Villines Mill

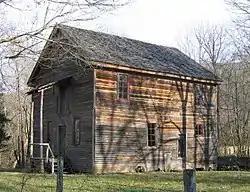

Villines Mill, also known as Boxley Mill or Whiteley Mill, was originally built around 1840 by Abner Casey in the Buffalo River valley, in what is now known as the Buffalo National River. After becoming known as Whiteley Mill, the mill was at the center of a Civil War skirmish known as the Battle of Whiteley's Mill. The mill was rebuilt in 1870 and replaced with a larger mill, becoming known as Villines Mill after the new owner. After three generations of Villines, the mill closed in the 1960s. The mill is included in the Big Buffalo Valley Historic District.